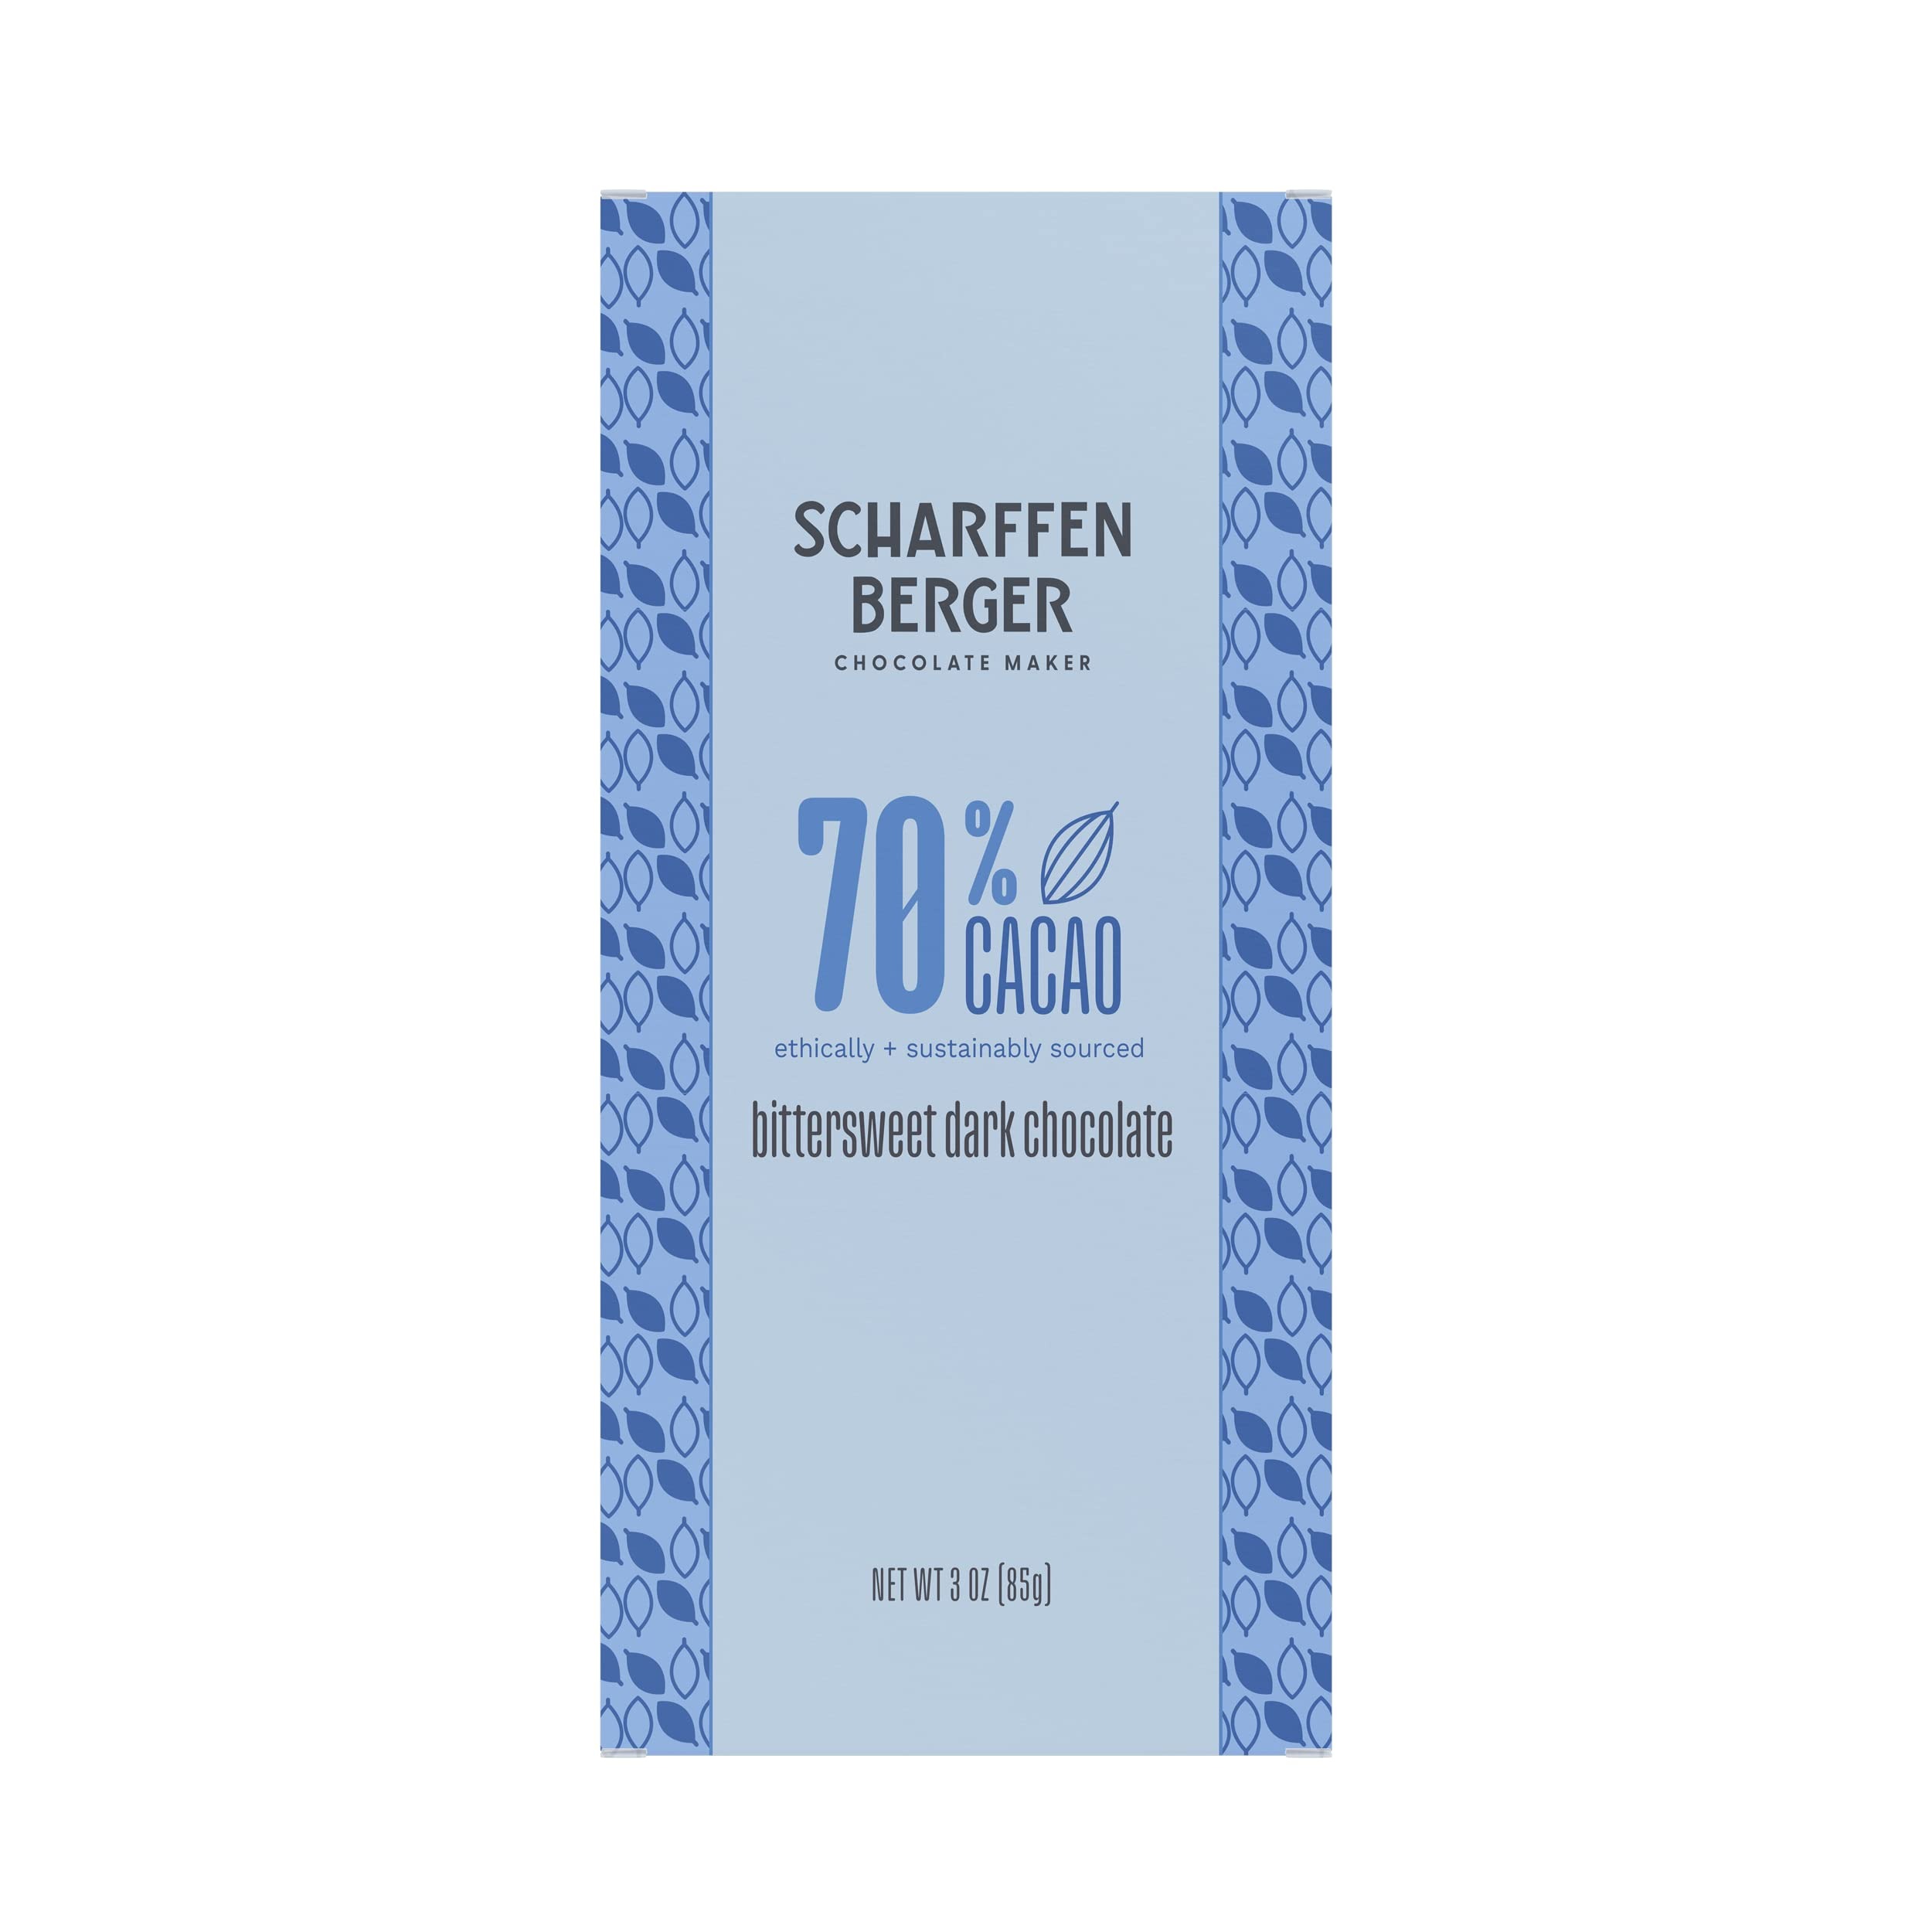
Item Name: Scharffen Berger Chocolate Bar - Dark Chocolate - 70 Percent Cacao - Bittersweet - 3 oz Bars - Case of 12
Value: 12.0
Unit: Count

Price: 73.93